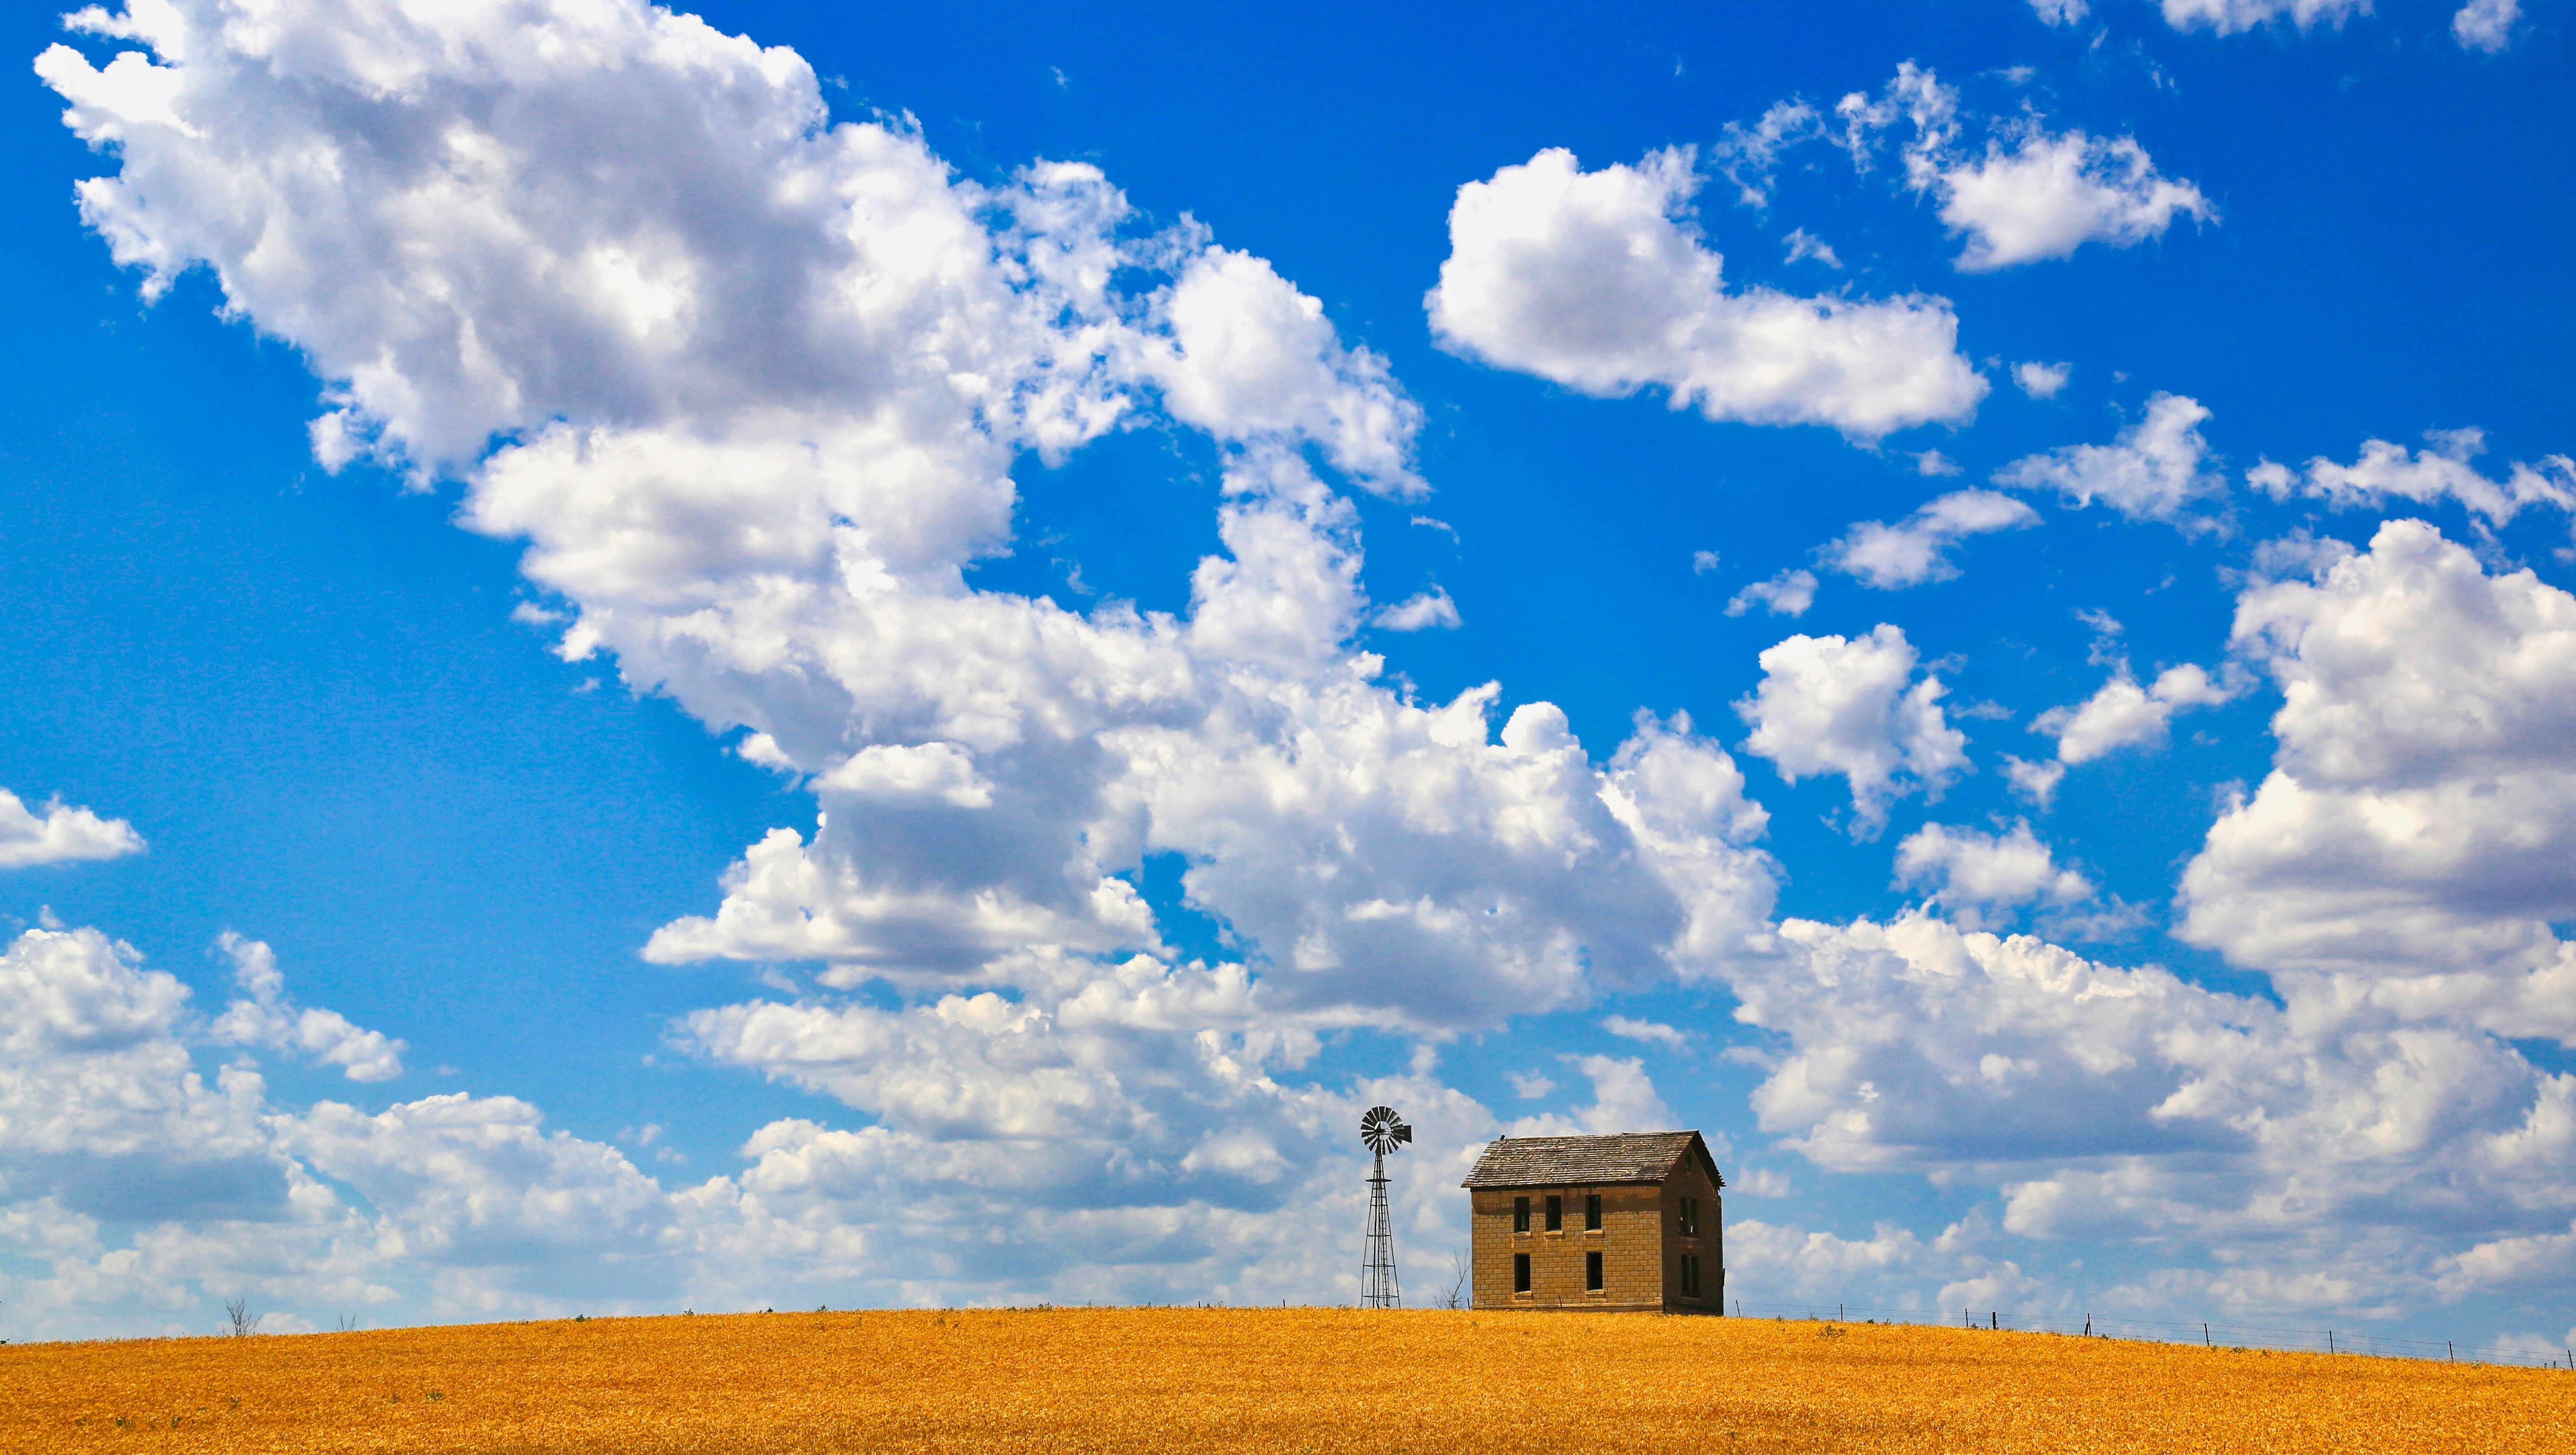
sky, cloud, blue, natural landscape, grassland, field, prairie, natural environment, cumulus, daytime, plain, ecoregion, rural area, grass family, farm, landscape, summer, grass, tree, stock photography, architecture, horizon, steppe, plant, meteorological phenomenon, sunlight, house, meadow, Colorfulness, pasture